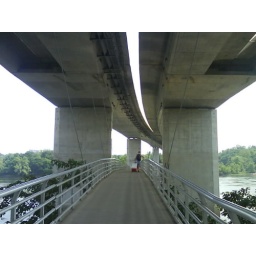
Pedestrian bridge hanging underneath highway to Belle Isle